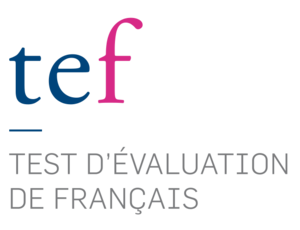
Logo du Test d'évaluation de français. 粵語: 法文水準測試標誌。